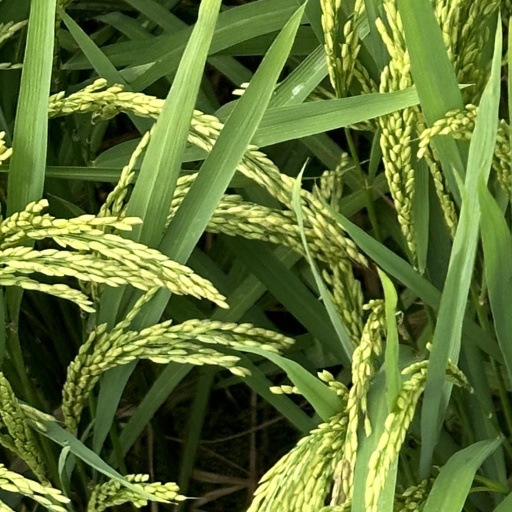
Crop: rice